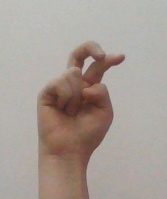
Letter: zay